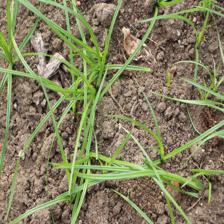
Label: Grass